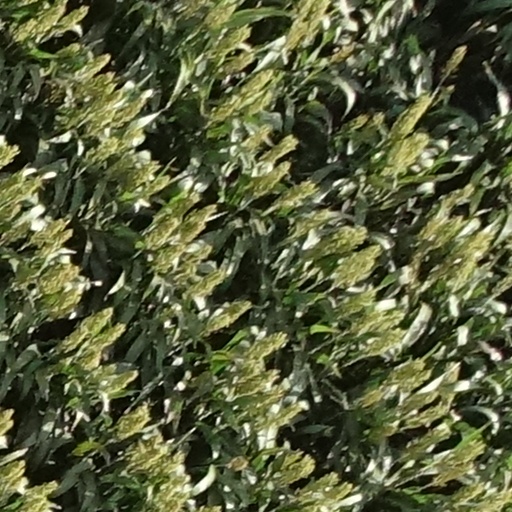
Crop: sorghum